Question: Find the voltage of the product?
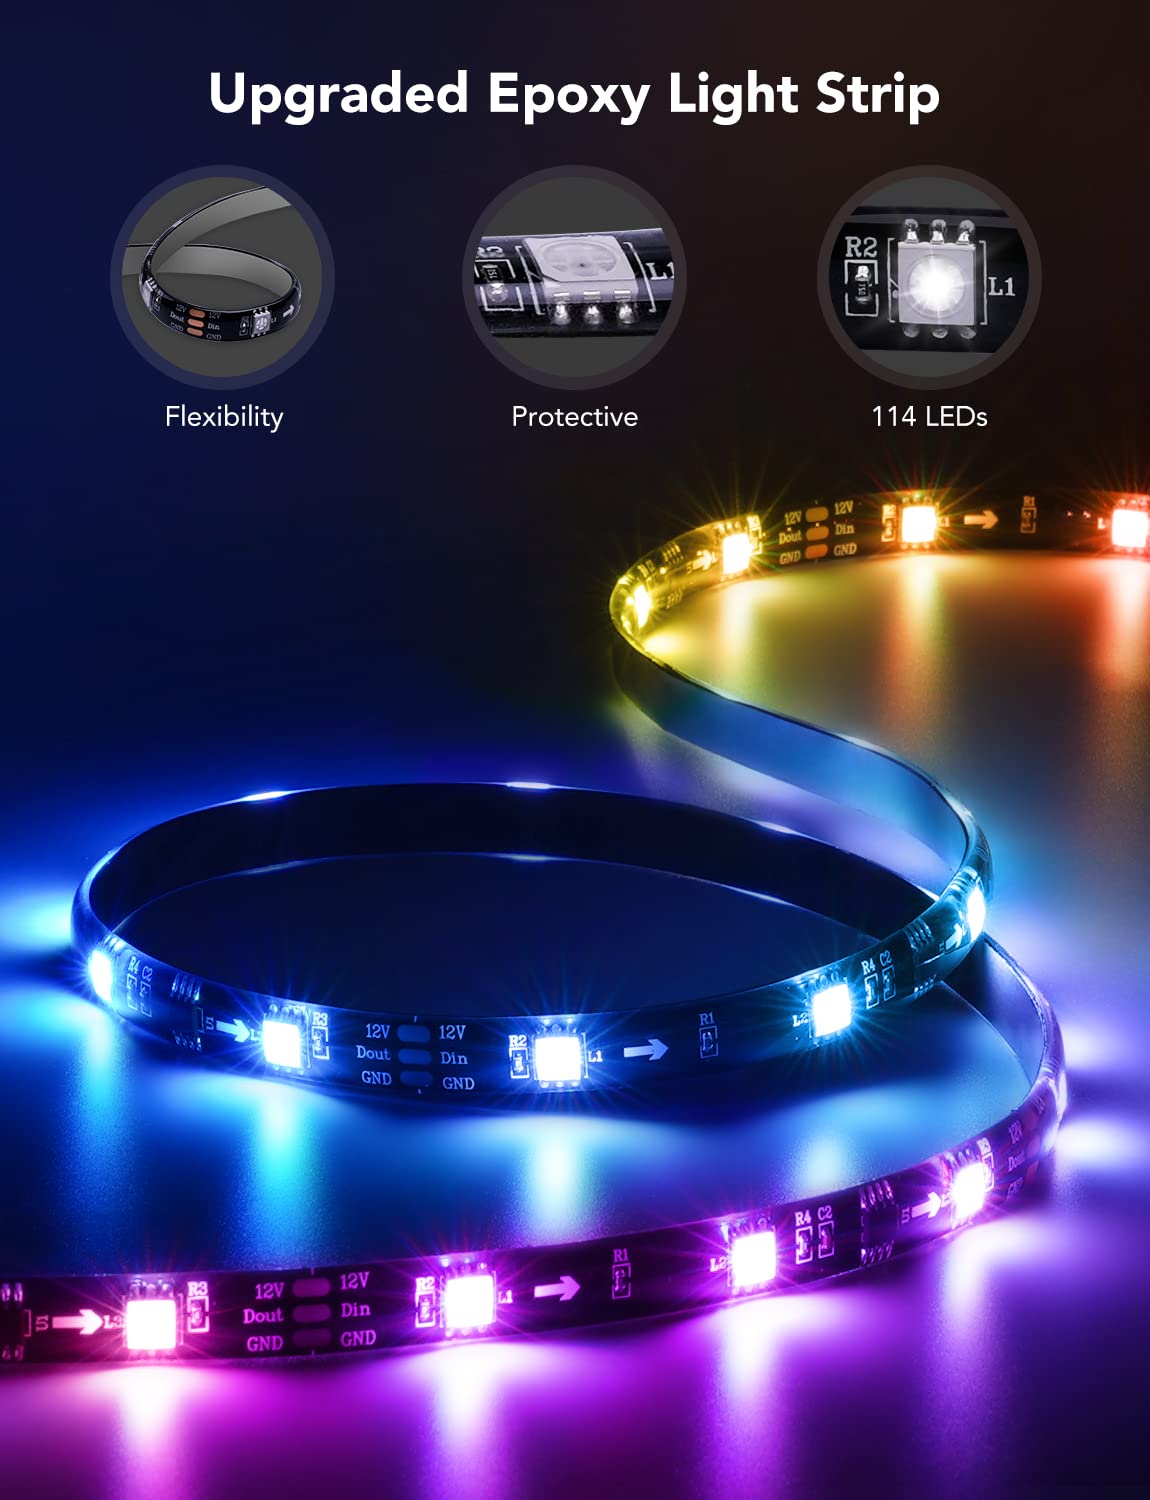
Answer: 12.0 volt